Yuanching Temple

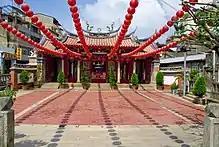
元清觀

The temple is accessible within walking distance southeast of Changhua Station of Taiwan Railways.